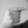
ASL letter: G